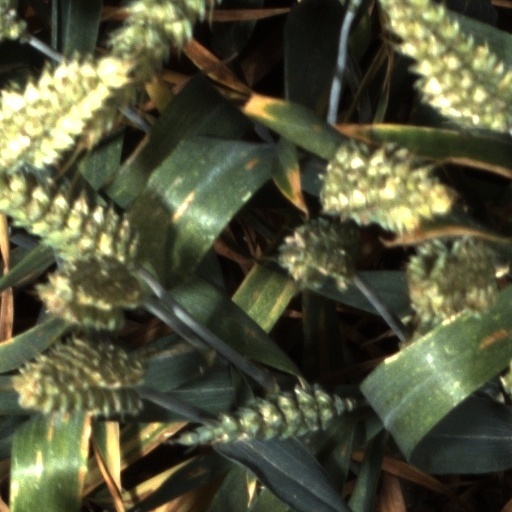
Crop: wheat